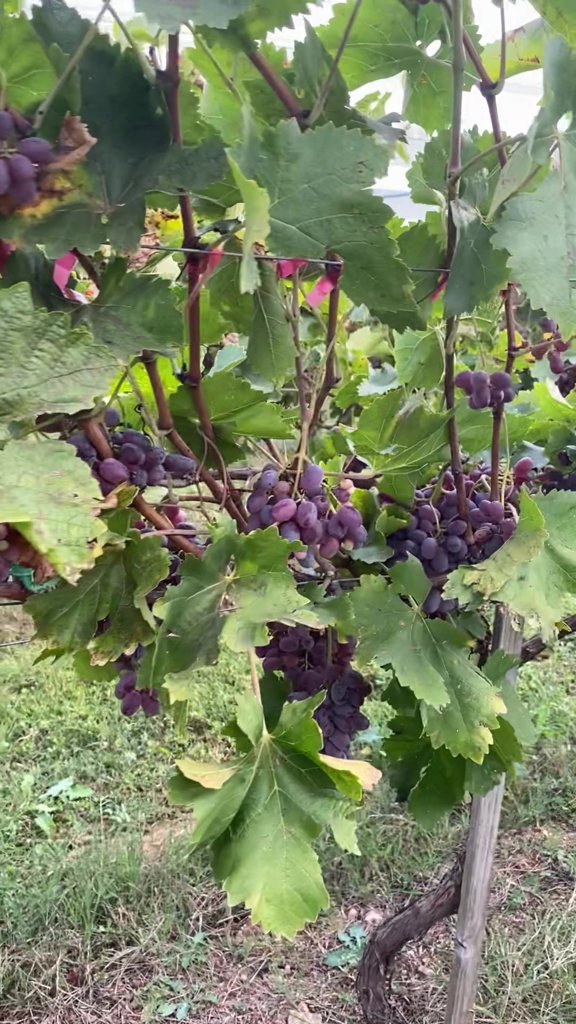
Berries visible: 111
Grape clusters: 8